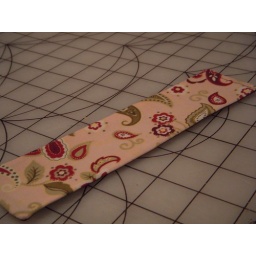
bookmark i made, pink paisley top, and a chocolate brown backside, its about 8&amp;quot; by 2&amp;quot;